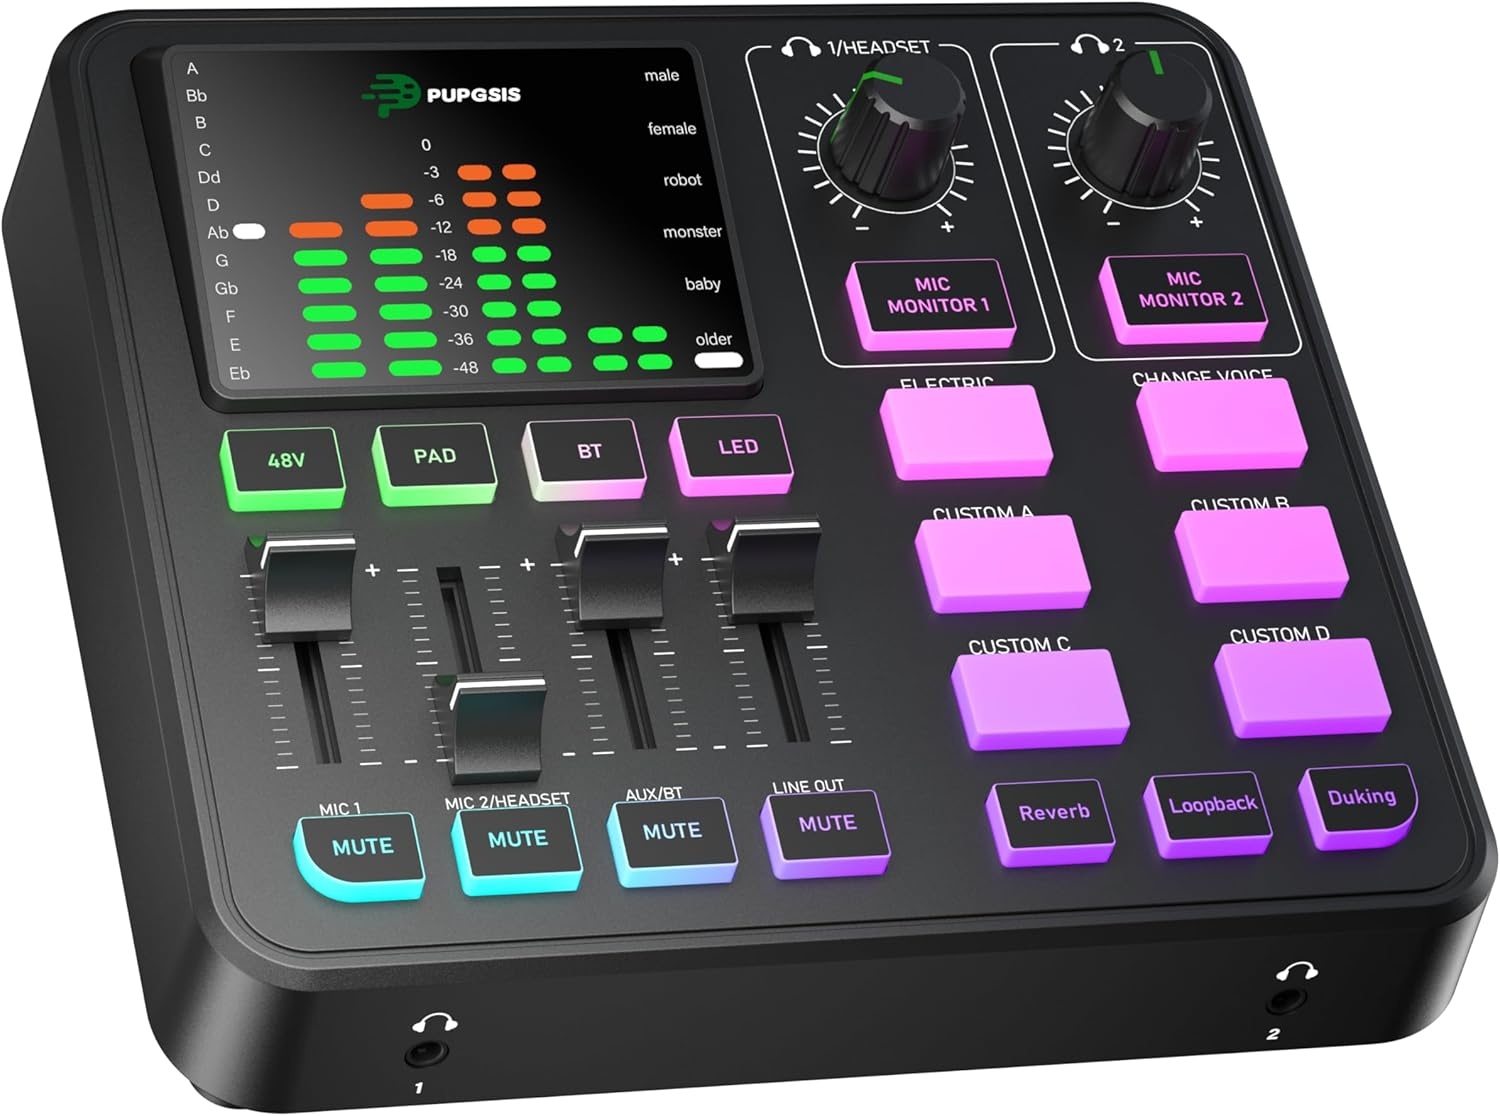
PUPGSIS Gaming Audio Mixer, Audio Interface for PC/Podcast/Streaming, Sound Board with 3.5mm/XLR Mic Input, 48V Phantom Power, Voice Changer, Live Sound Card with DJ Mixer Effects/Bluetooth/4 Channel
Overview Brand : P PUPGSIS Number of Channels : 4 Product Dimensions : 6"D x 5"W x 2"H Connectivity Technology : Auxiliary, Bluetooth, USB Power Source : Corded Electric About this item Power Up Your Voice: Equipped with a professional preamplifier and 48V phantom power, the audio mixer works perfectly with your favorite XLR microphone to deliver high-quality audio. The clear audio output and fun sound effects fully immerse listeners in your streaming, quickly boosting your popularity. Flexible volume control ensures the sound is neither too loud nor too soft. Even in intense gaming battles, you can communicate effectively with your teammates and help your team win. Customize Your Audio: This gaming audio mixer features six voice-changing modes, allowing you to easily experiment with different sounds or add a touch of humor to your games. With four customizable soundpads, you can add and trigger your favorite sound effects on the spot, bringing increased creativity and interaction to your gaming or streaming. Additionally, 2 reverb presets offer a fresh audio experience, helping you present the best voice state in more scenarios. Individual Channel Controls: The DJ mixer has a simple and intuitive interface for easy operation. Four smooth volume faders independently control the levels for Mic 1, Mic 2/Mic of headset, Aux/Bluetooth and Line Out channels. The display provides a clear view of the current volume levels at a glance. Whether you’re streaming or recording, the entire process is effortless and enjoyable, allowing you to focus on content creation rather than technical details. Simplify your streaming journey. Instant Mute & Real-Time Monitoring: Our audio mixer has zero latency monitoring and one-touch mute function, helping you avoid embarrassing live mishaps and ensuring your sound is always optimal. The unique monitoring design allows you to turn off microphone monitoring and focus solely on background sounds without interference from your own voice. During games, it helps you attentively listen to teammates' voices and ambient sounds so that you can spot enemy footsteps in time. Exceptional Compatibility: The sound board has a clear interface that is widely compatible with phones, computers and tablets. It supports up to 3 microphone audio inputs (mic 1, mic 2, mic of headset), allowing 3 people to stream, record or game simultaneously. Whether you're on OBS, Discord, Twitch, TikTok, YouTube, Facebook, Spotify or Zoom, you'll be able to create audio without hassle and enjoy a smooth recording experience.
Brand: P+PUPGSIS
Category: Electronics > Audio > Audio Components > Audio Mixers